91st Heavy Anti-Aircraft Regiment, Royal Artillery

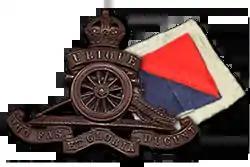
Royal Artillery cap badge and AA patch

91st Heavy Anti-Aircraft Regiment, Royal Artillery (91st HAA Rgt) was a part-time unit of Britain's Territorial Army (TA) formed in the West Riding of Yorkshire just before the outbreak of World War II. Its service during the war included Home Defence during the Battle of Britain and The Blitz, and a length period in Middle East Forces. Postwar it continued to serve in the TA in the air defence role until 1955.